Maru-Gurjara architecture

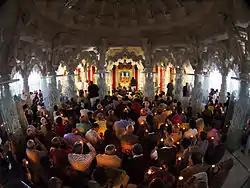
Devotions in the Swaminarayan temple in Houston, Texas (2004)

The style mostly fell from use in Hindu temples in its original regions by the 13th century, especially as the area had fallen to the Muslim Delhi Sultanate by 1298. But, unusually for an Indian temple style, it continued to be used by Jains there and elsewhere, with a notable "revival" in the 15th century. Since then it has continued in use in Jain and some Hindu temples, and from the 20th century has spread to temples built outside India. These include many large temples built by the Hindu Swaminarayan tradition, with the Neasden temple in London (1995) an early example, and smaller ones built by the Jain diaspora, such as the Jain temple, Antwerp, Belgium (completed 2010), and temples in Potters Bar and Leicester in England.